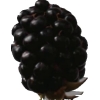
Label: blackberry